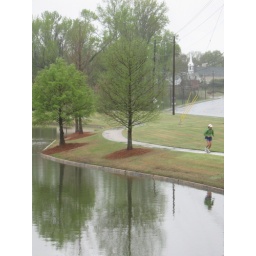
It was so nice of the runner to dress in green to match the trees